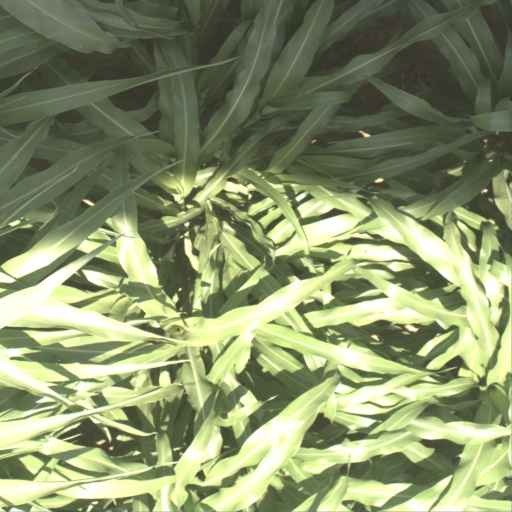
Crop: sorghum